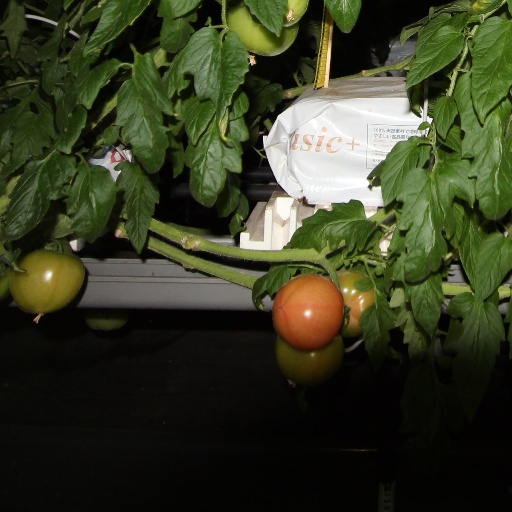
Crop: tomato